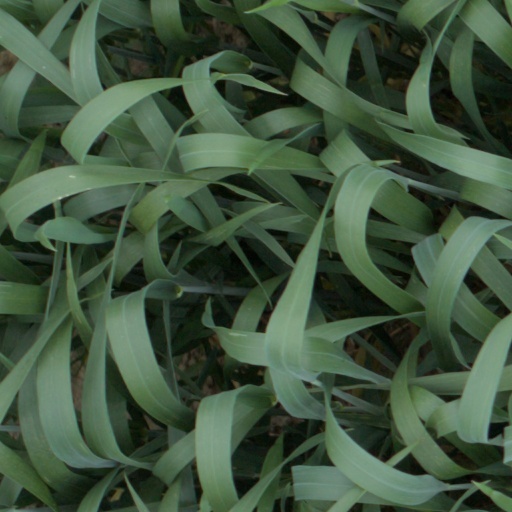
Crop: wheat